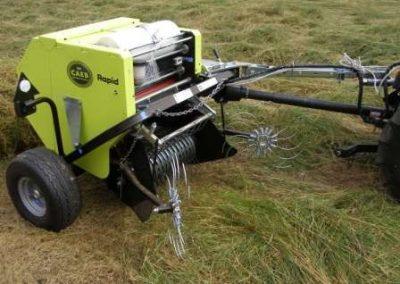
Mashine ya kulimia yenye matairi mawili, imeungwa kwa nyenzo zenye asili ya chuma, likiwa shambani na kufanya kazi hiyo. Mandhari ya eneo hilo likiwa na mwanga mkali wa jua.